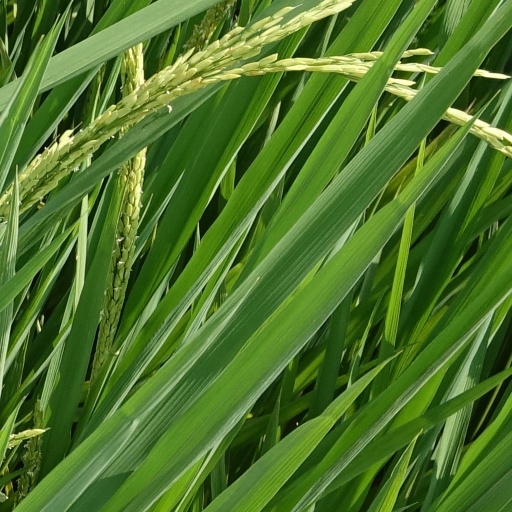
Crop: rice